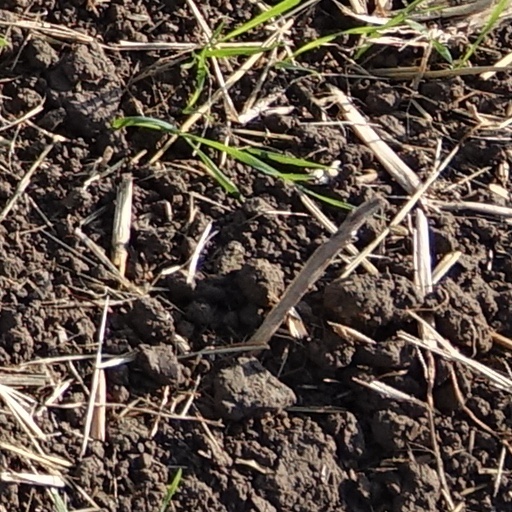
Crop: wheat